Bishop's Palace (Galveston, Texas)

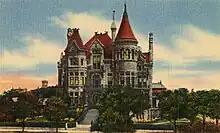
Bishop's Residence Galveston TX, (postcard )

The house was built between 1887 and 1892 by Galveston architect Nicholas J. Clayton for lawyer and politician Walter Gresham, his wife Josephine, and their nine children.